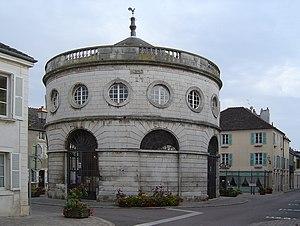
Givry est une commune française, chef-lieu de canton, située dans le département de Saône-et-Loire en région Bourgogne-Franche-Comté.
La halle ronde de Givry est une halle située sur le territoire de la commune de Givry dans le département français de Saône-et-Loire et la région Bourgogne-Franche-Comté.
Cet article recense une partie des monuments historiques de Saône-et-Loire, en France.